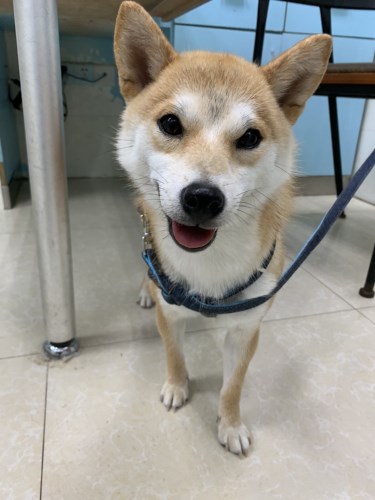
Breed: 1043-n000001-Shiba_Dog